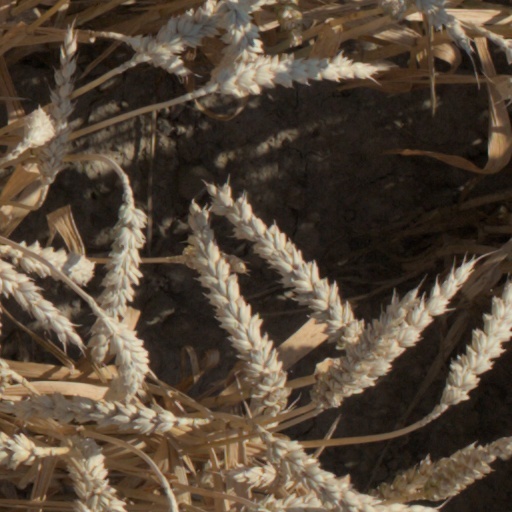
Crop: wheat